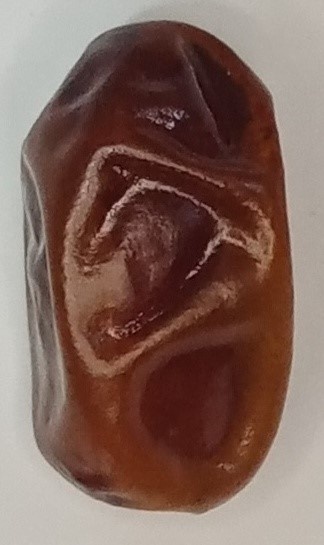
Variety: aseel
Size: medium
Grade: grade-1